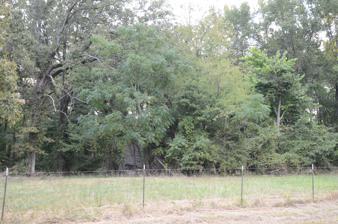
Building: Big Four School
Country: United States of America
Year built: 1915
United States historic place Big Four School U.S. National Register of Historic Places Big Four School, in 2015 Location in Arkansas Show map of Arkansas Location in United States Show map of the United States Nearest city Providence, Arkansas Coordinates 35°20′44″N 91°38′34″W / 35.34556°N 91.64278°W / 35.34556; -91.64278 Area less than one acre Built by Works Projects Administration Architect Works Projects Administration MPS White County MPS NRHP reference No. 91001192 Added to NRHP July 10, 1992 The Big Four School was a historic school building in rural White County, Arkansas .  Located on the west side of County Road 383, it was a vernacular single-story wood-frame structure, whose exterior was finished in novelty siding.  The front entrances were sheltered by a single gable-roofed portico supported by columns on piers.  The building was constructed in 1915, but was extensively altered in the 1930s with Works Progress Administration funding.  The building was rare because of its siding, and because of its association with the WPA. When listed on the National Register of Historic Places in 1992, it was described as abandoned and in deteriorating condition. It has been listed as destroyed in the Arkansas Historic Preservation Program database. See also National Register of Historic Places listings in White County, Arkansas References